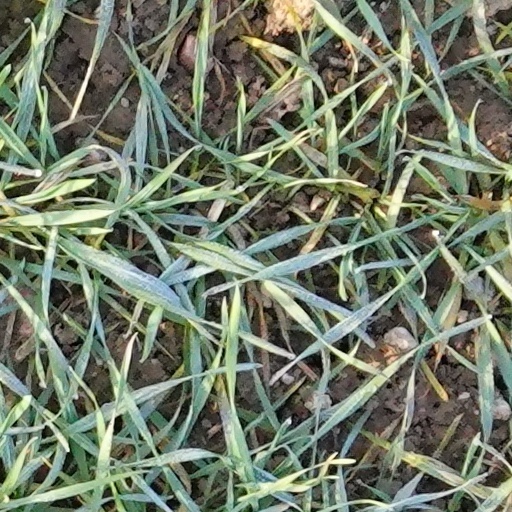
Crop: wheat